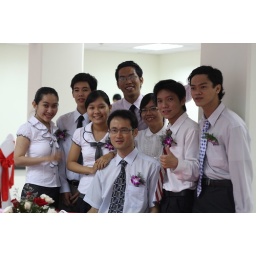
hot boy and hot girl of the class :P ( the teacher is in the middle)